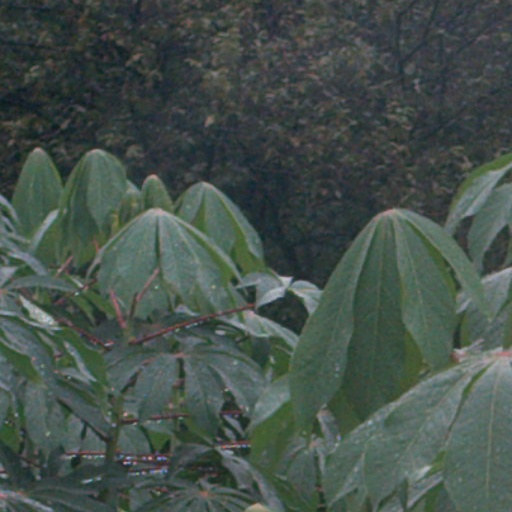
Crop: cassava